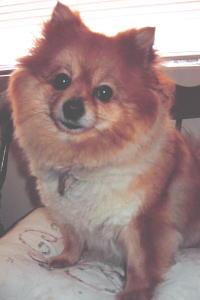
Breed: pomeranian